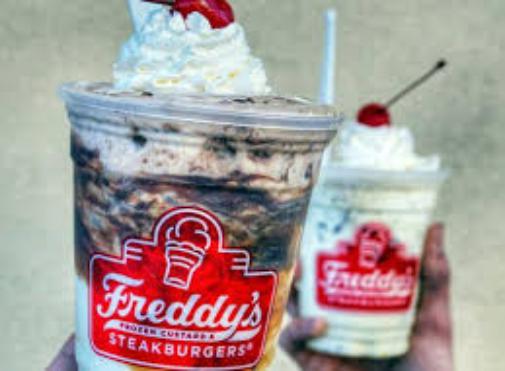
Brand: Freddy's Frozen Custard & Steakburgers
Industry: Food